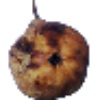
Label: pear_abate